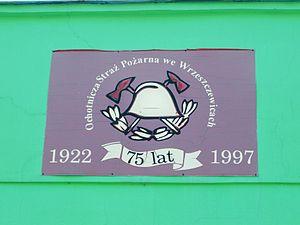
Wrzeszczewice est un village de la gmina de Łask, du powiat de Łask, dans la voïvodie de Łódź, situé dans le centre de la Pologne.